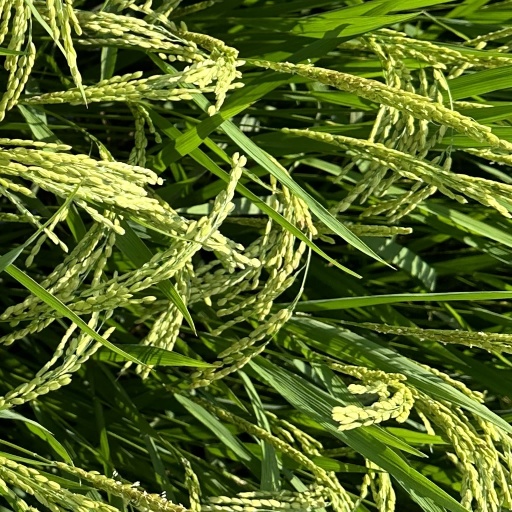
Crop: rice